Extraterrestrial liquid water

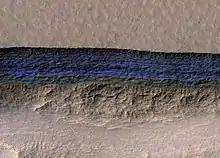
A cross-section of Mars underground ice is exposed at the steep slope that appears bright blue in this enhanced-color view from the MRO. The scene is about 500 meters wide. The scarp drops about 128 meters from the level ground in the upper third of the image.

Water on Mars exists today almost exclusively as ice and underground, with a small amount present in the atmosphere as vapor. Some liquid water may occur transiently on the Martian surface today but only under certain conditions. No large standing bodies of liquid water exist because the atmospheric pressure at the surface averages just 600 pascals (0.087 psi)—about 0.6% of Earth's mean sea level pressure—and because the global average temperature is far too low (210 K (−63 °C)), leading to either rapid evaporation or freezing. Features called recurring slope lineae are thought to be caused by flows of brine—hydrated salts.